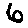
Label: 6